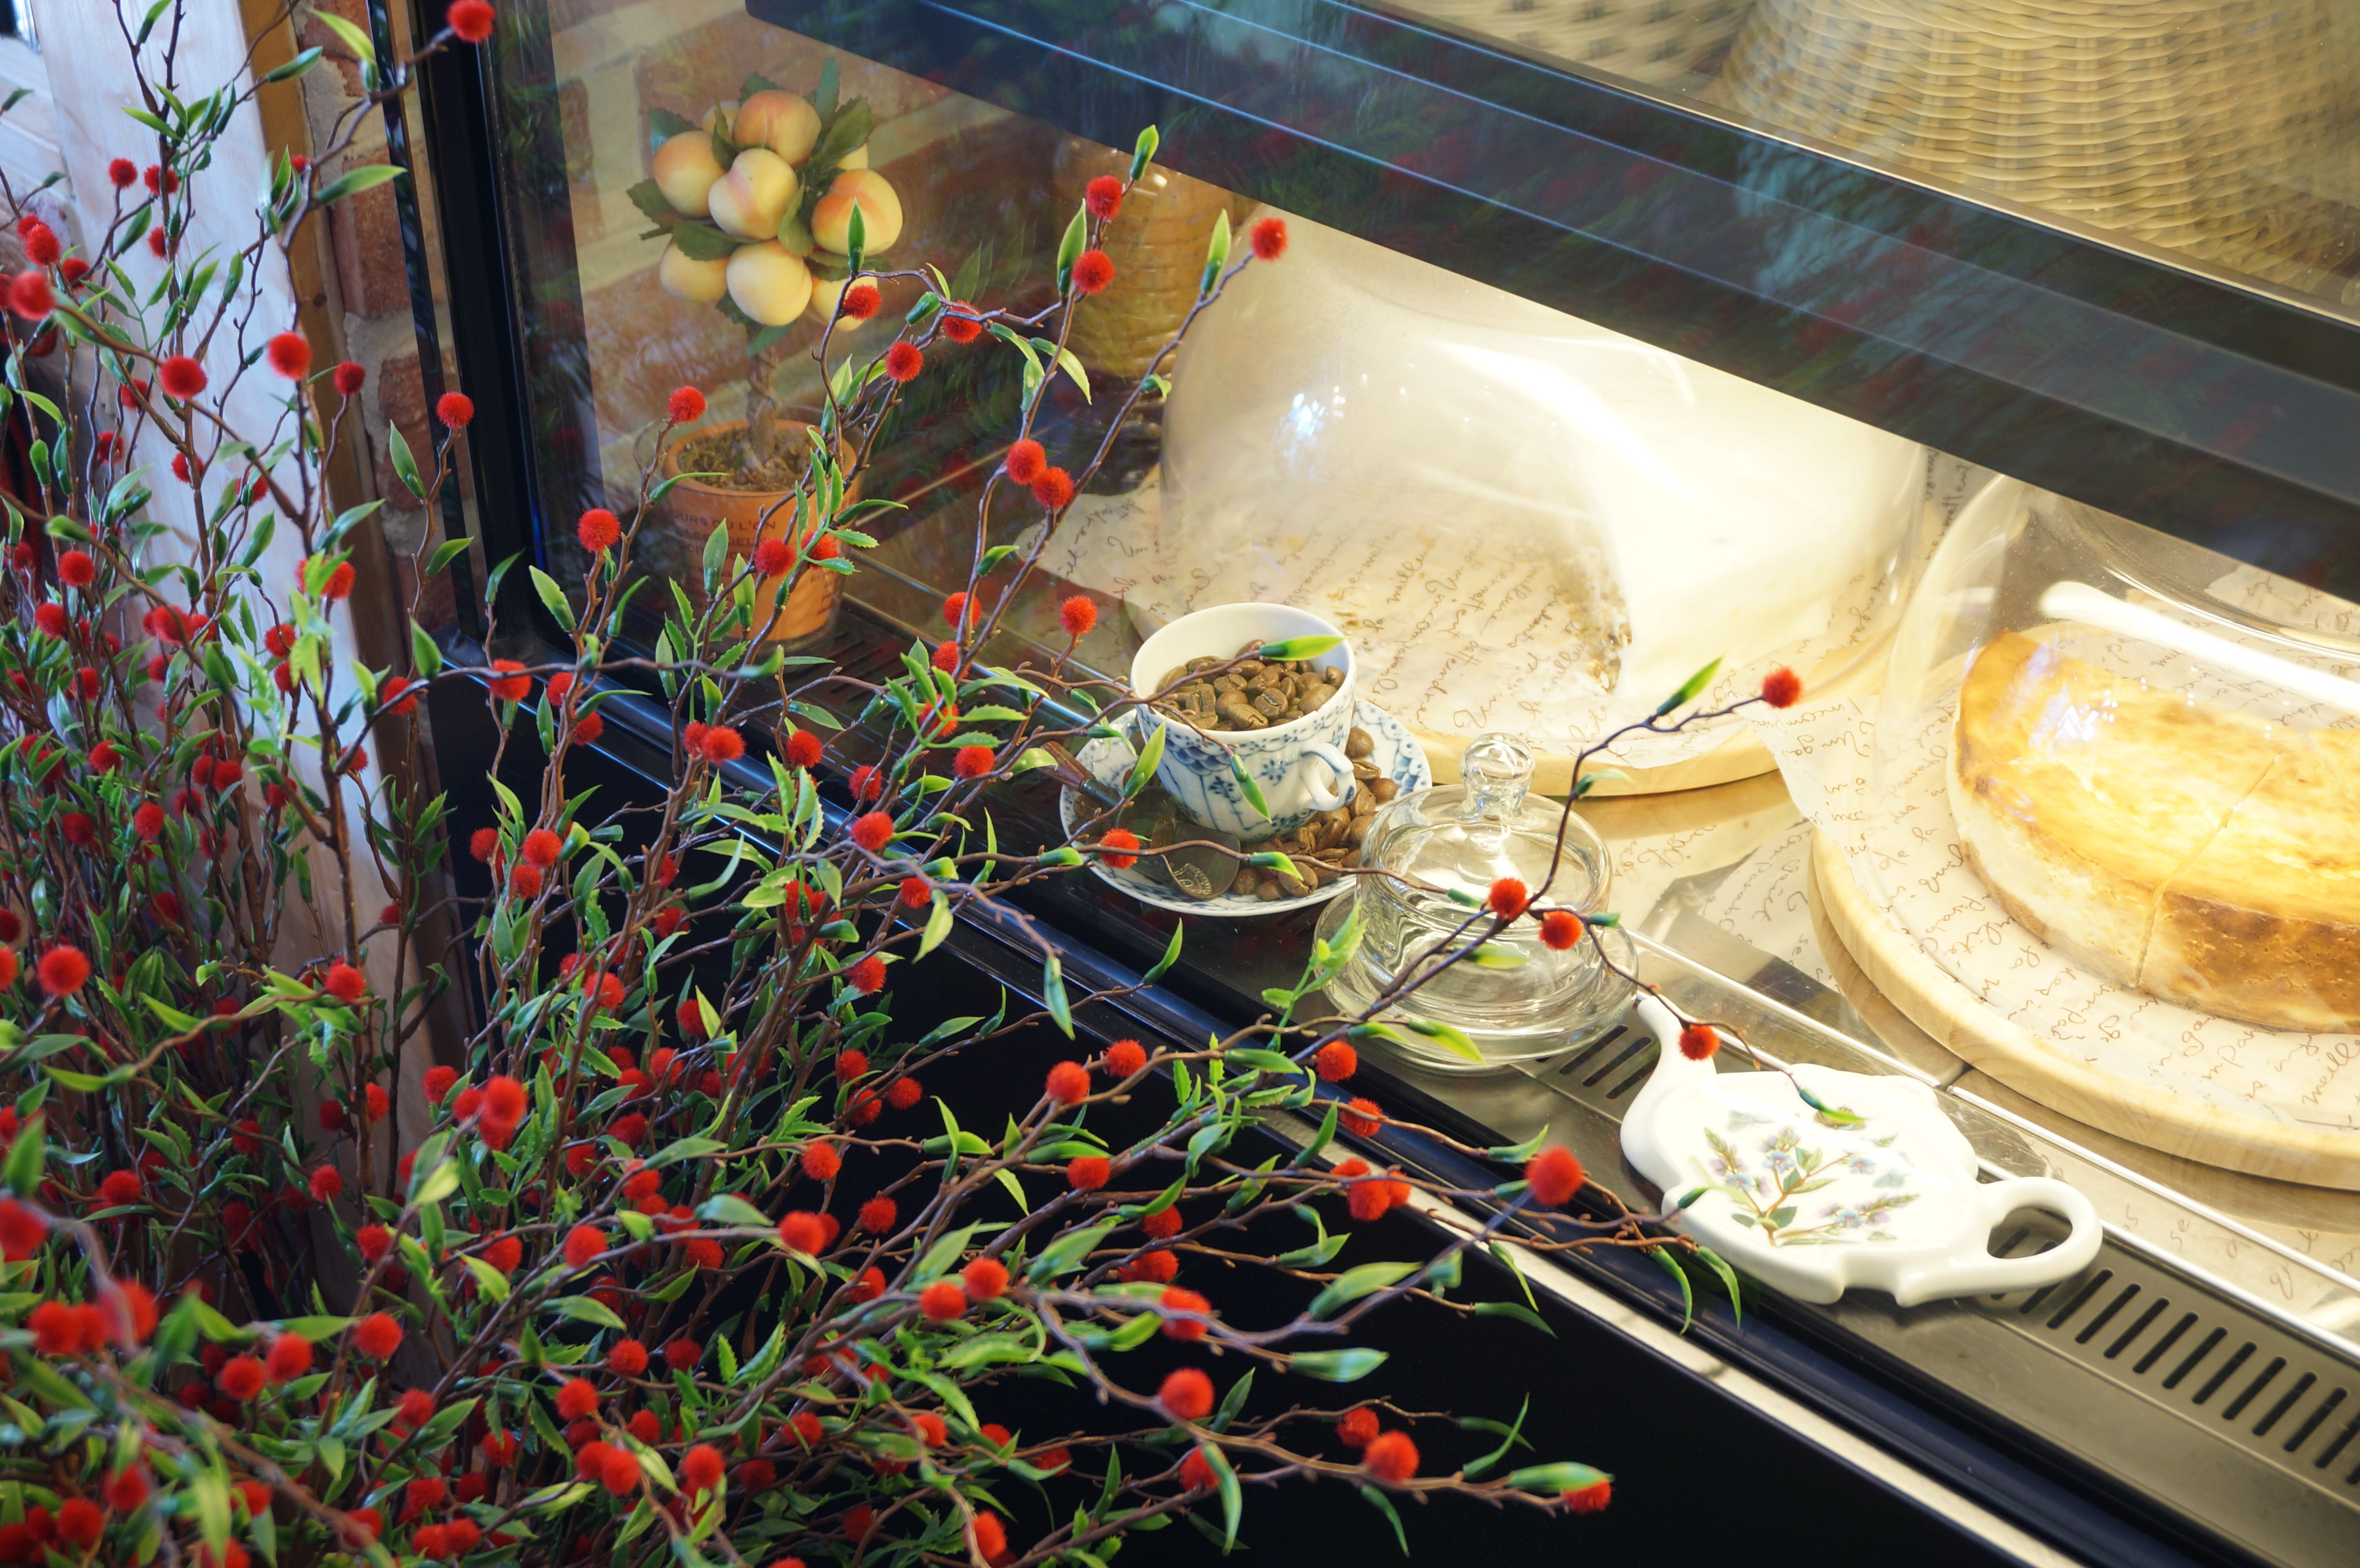
cafe, meal, food, cake, buffet, cheesecake, red flowers